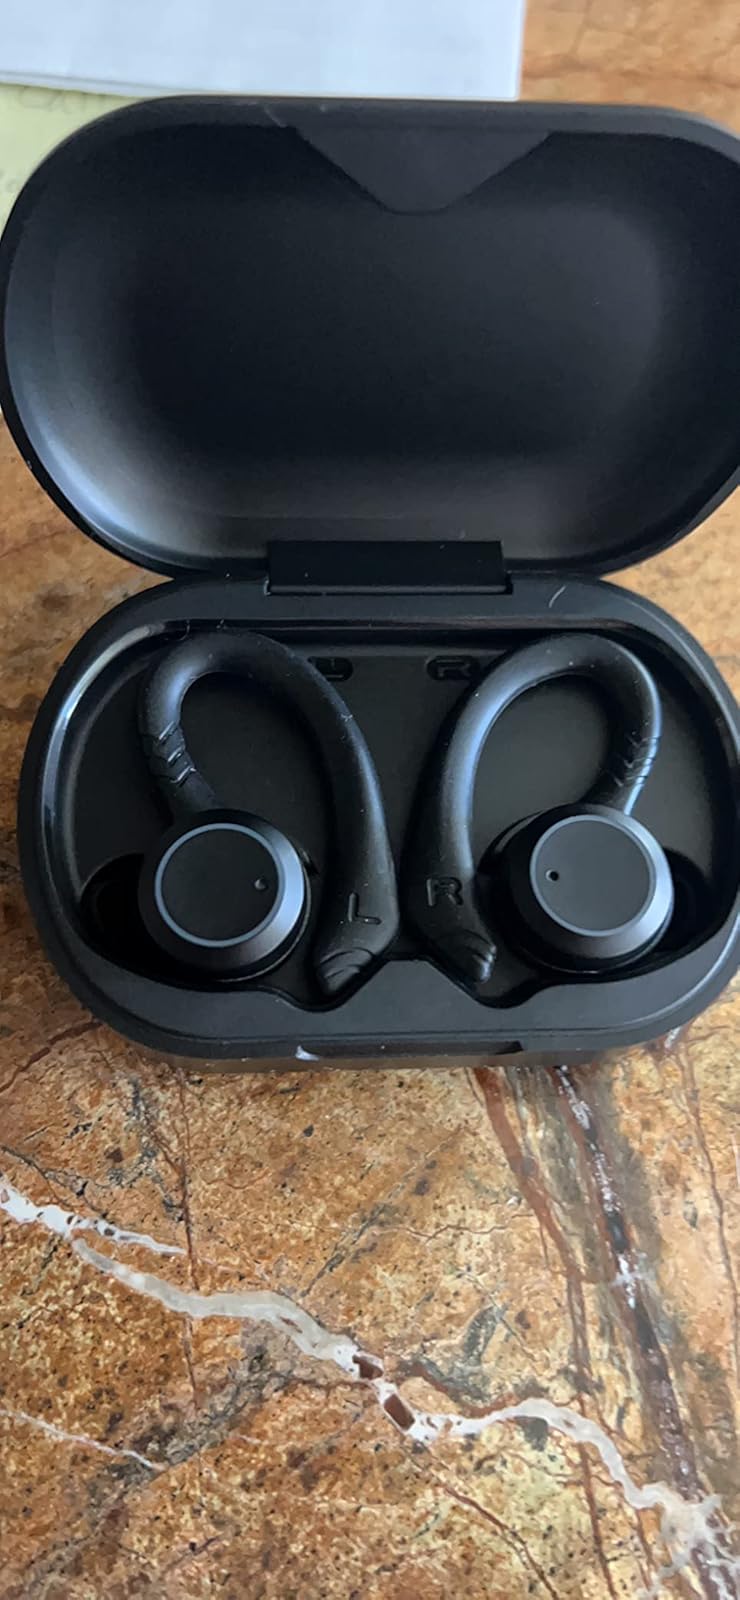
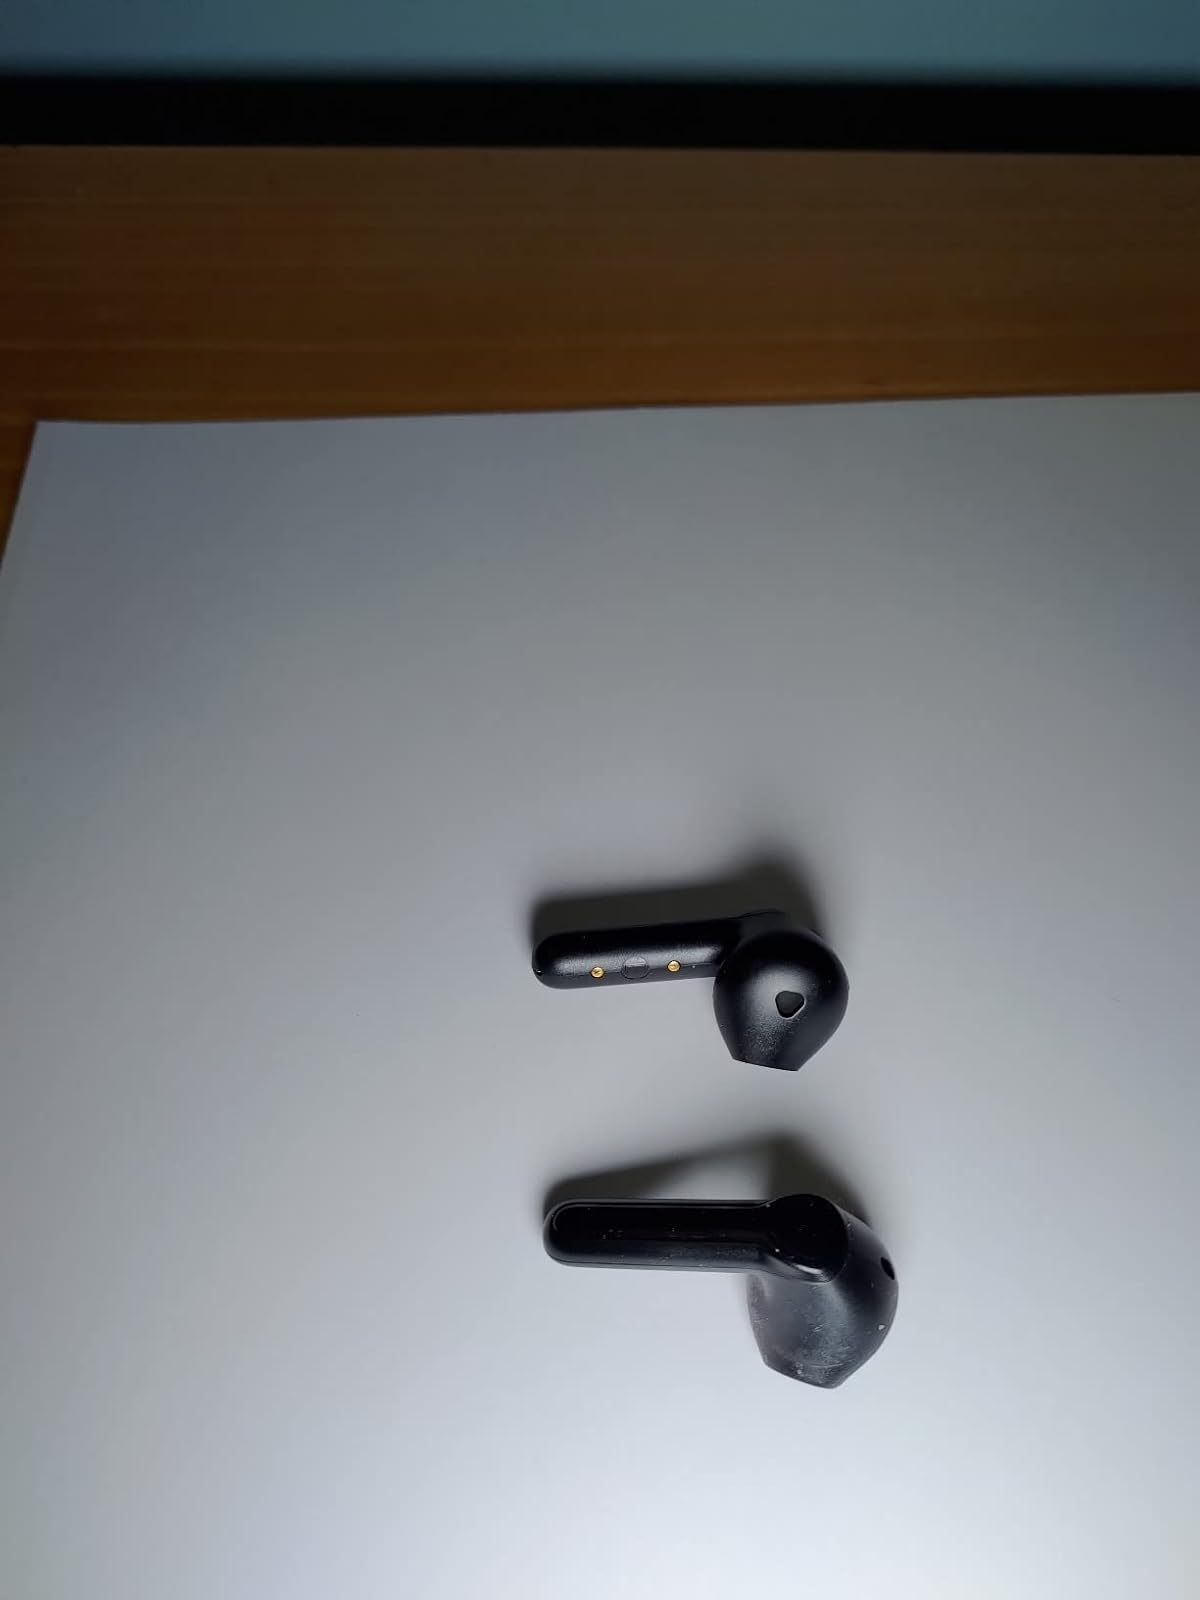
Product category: earbuds
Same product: no